Rhythm Garden

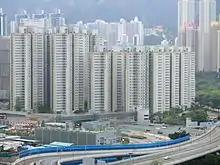
Rhythm Garden

Rhythm Garden is a Home Ownership Scheme and Private Sector Participation Scheme court in San Po Kong, Wong Tai Sin District, Kowloon, Hong Kong, jointly developed by the Hong Kong Housing Authority and New World Development. Formerly a part of the site of former British Forces Overseas Hong Kong's Blackdown Barracks, the court has 12 blocks completed in 2000.